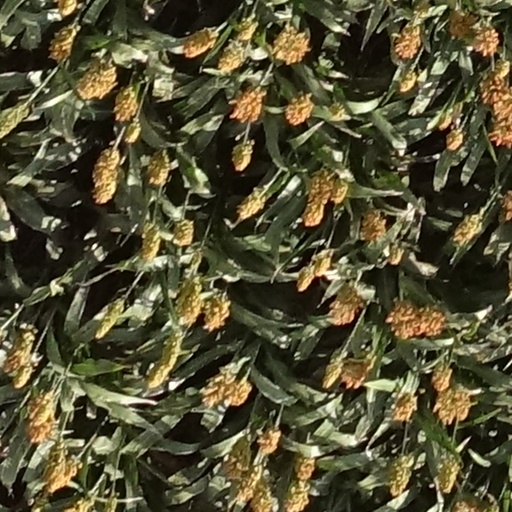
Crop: sorghum